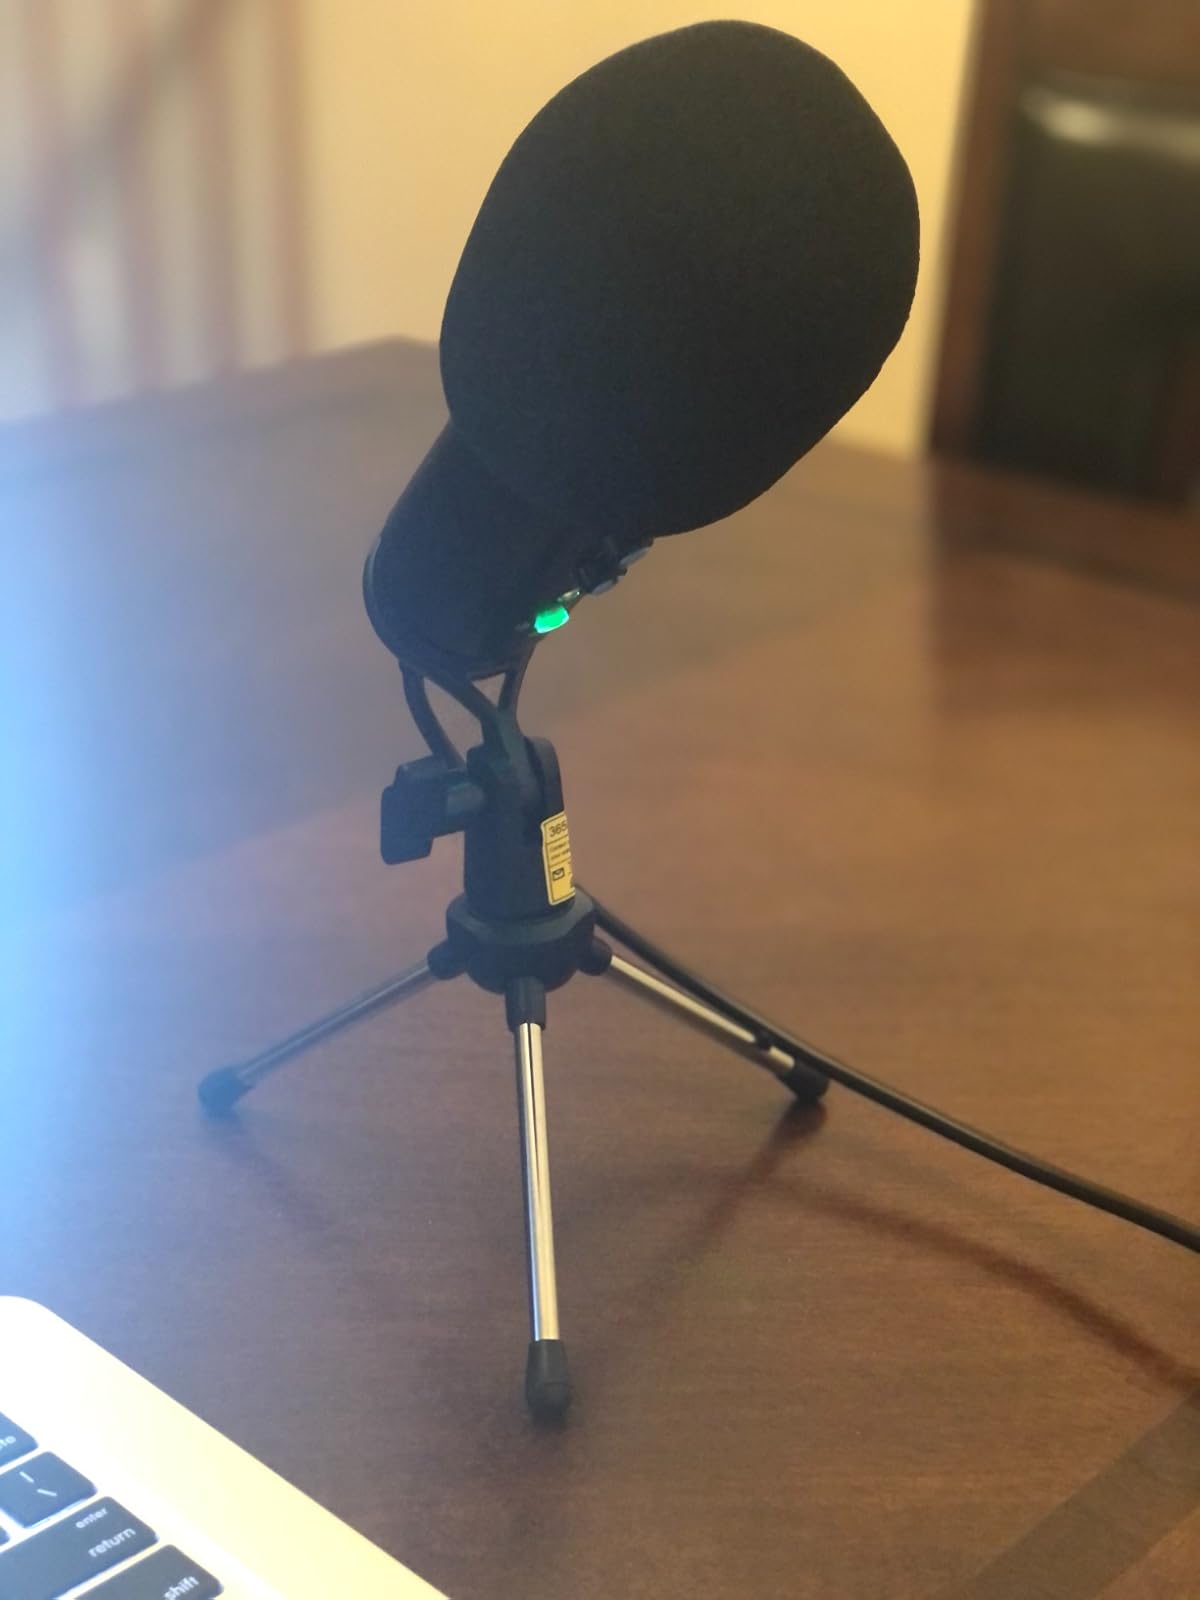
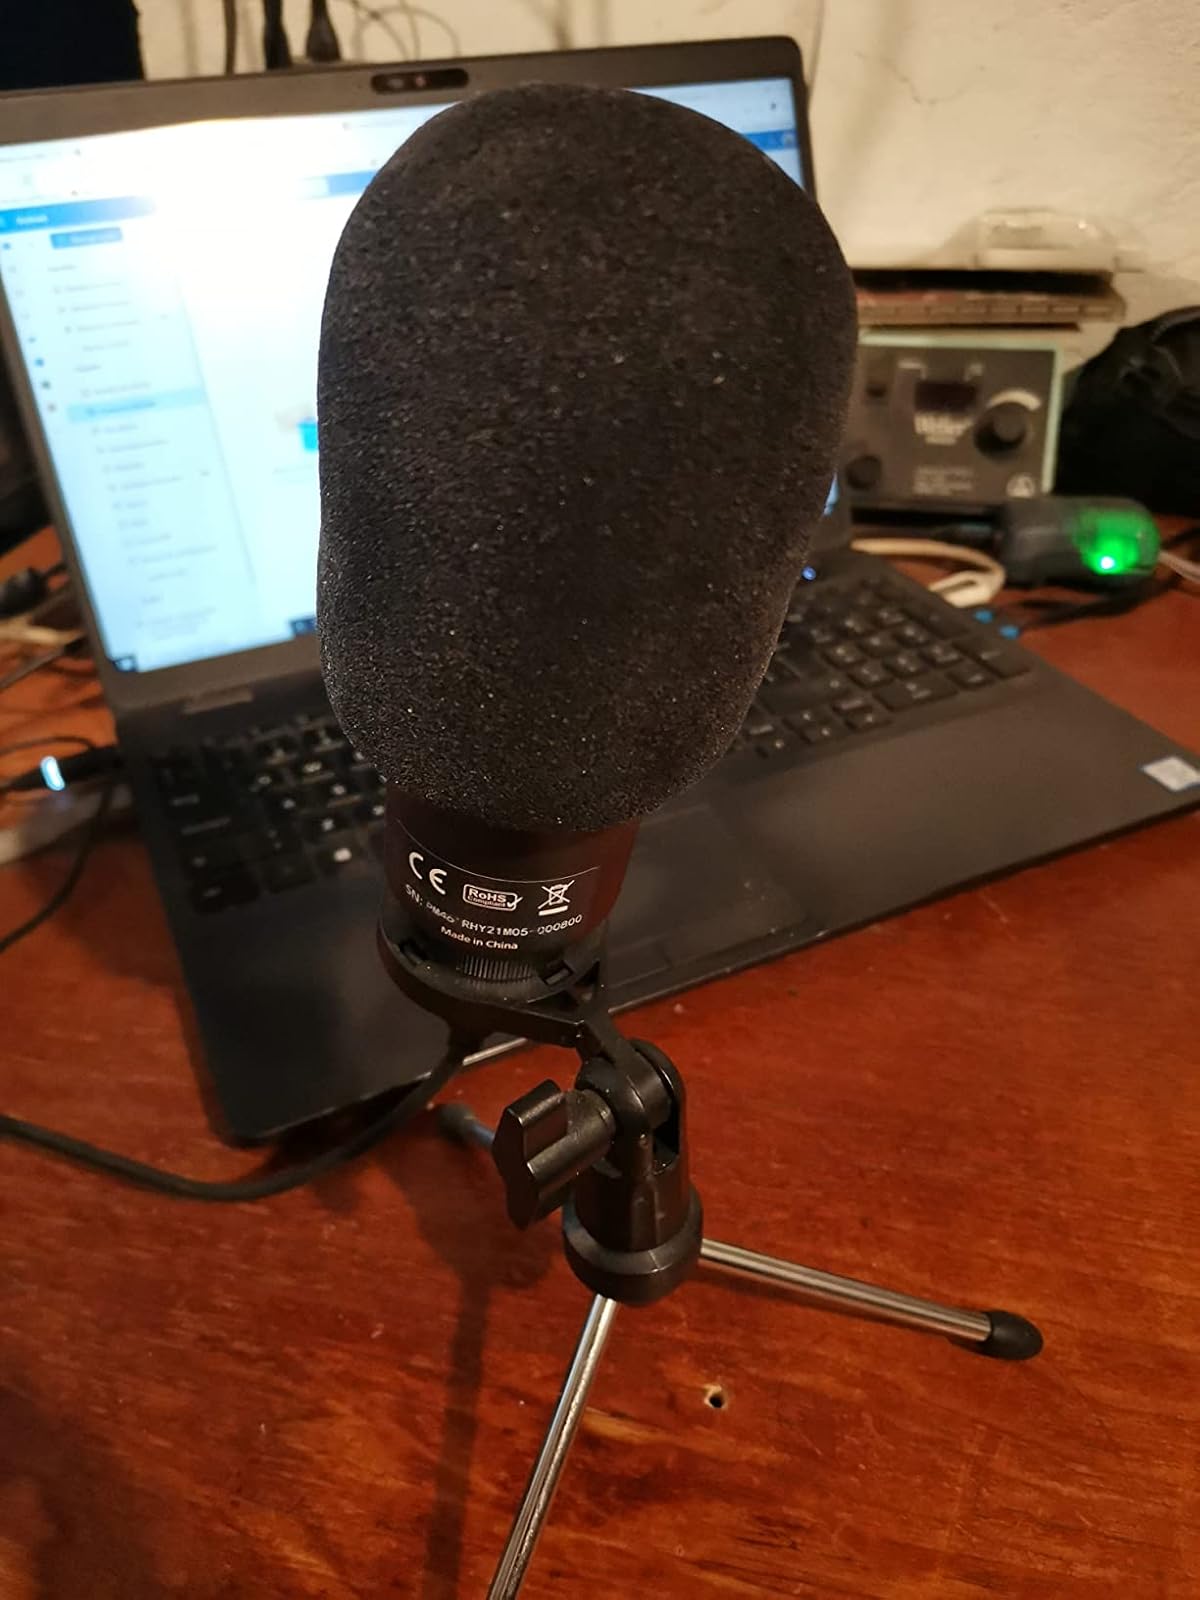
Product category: microphone
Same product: no